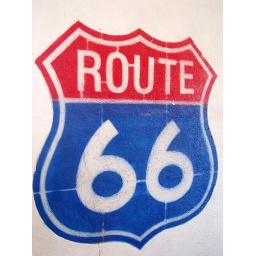
Route 66 sign on the wall of the crazy Snow Cap restaurant in Seligman